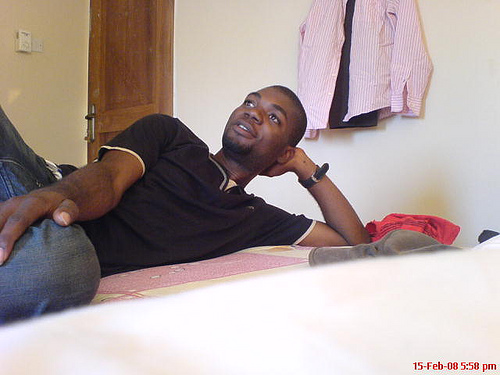
user: Given an image and a question. Answer the question in a short answer. Question: Why is this person laying like that? Short Answer:
assistant: relax